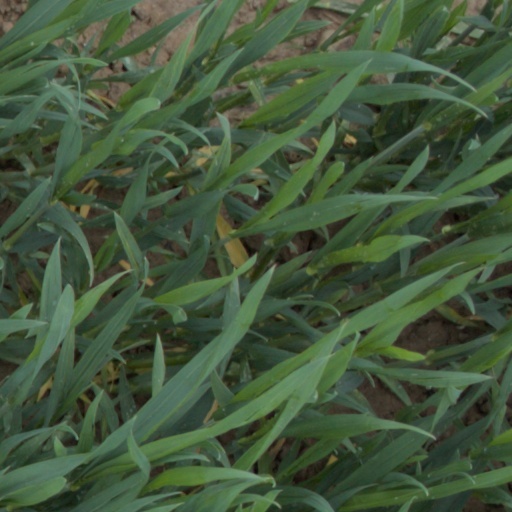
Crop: wheat